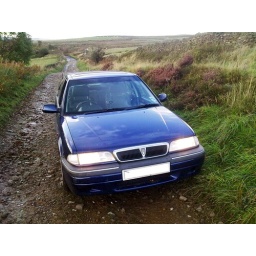
NEVER trust GPS to take you down roads you can actually traverse in a road car